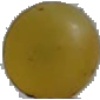
Label: Grape White 3